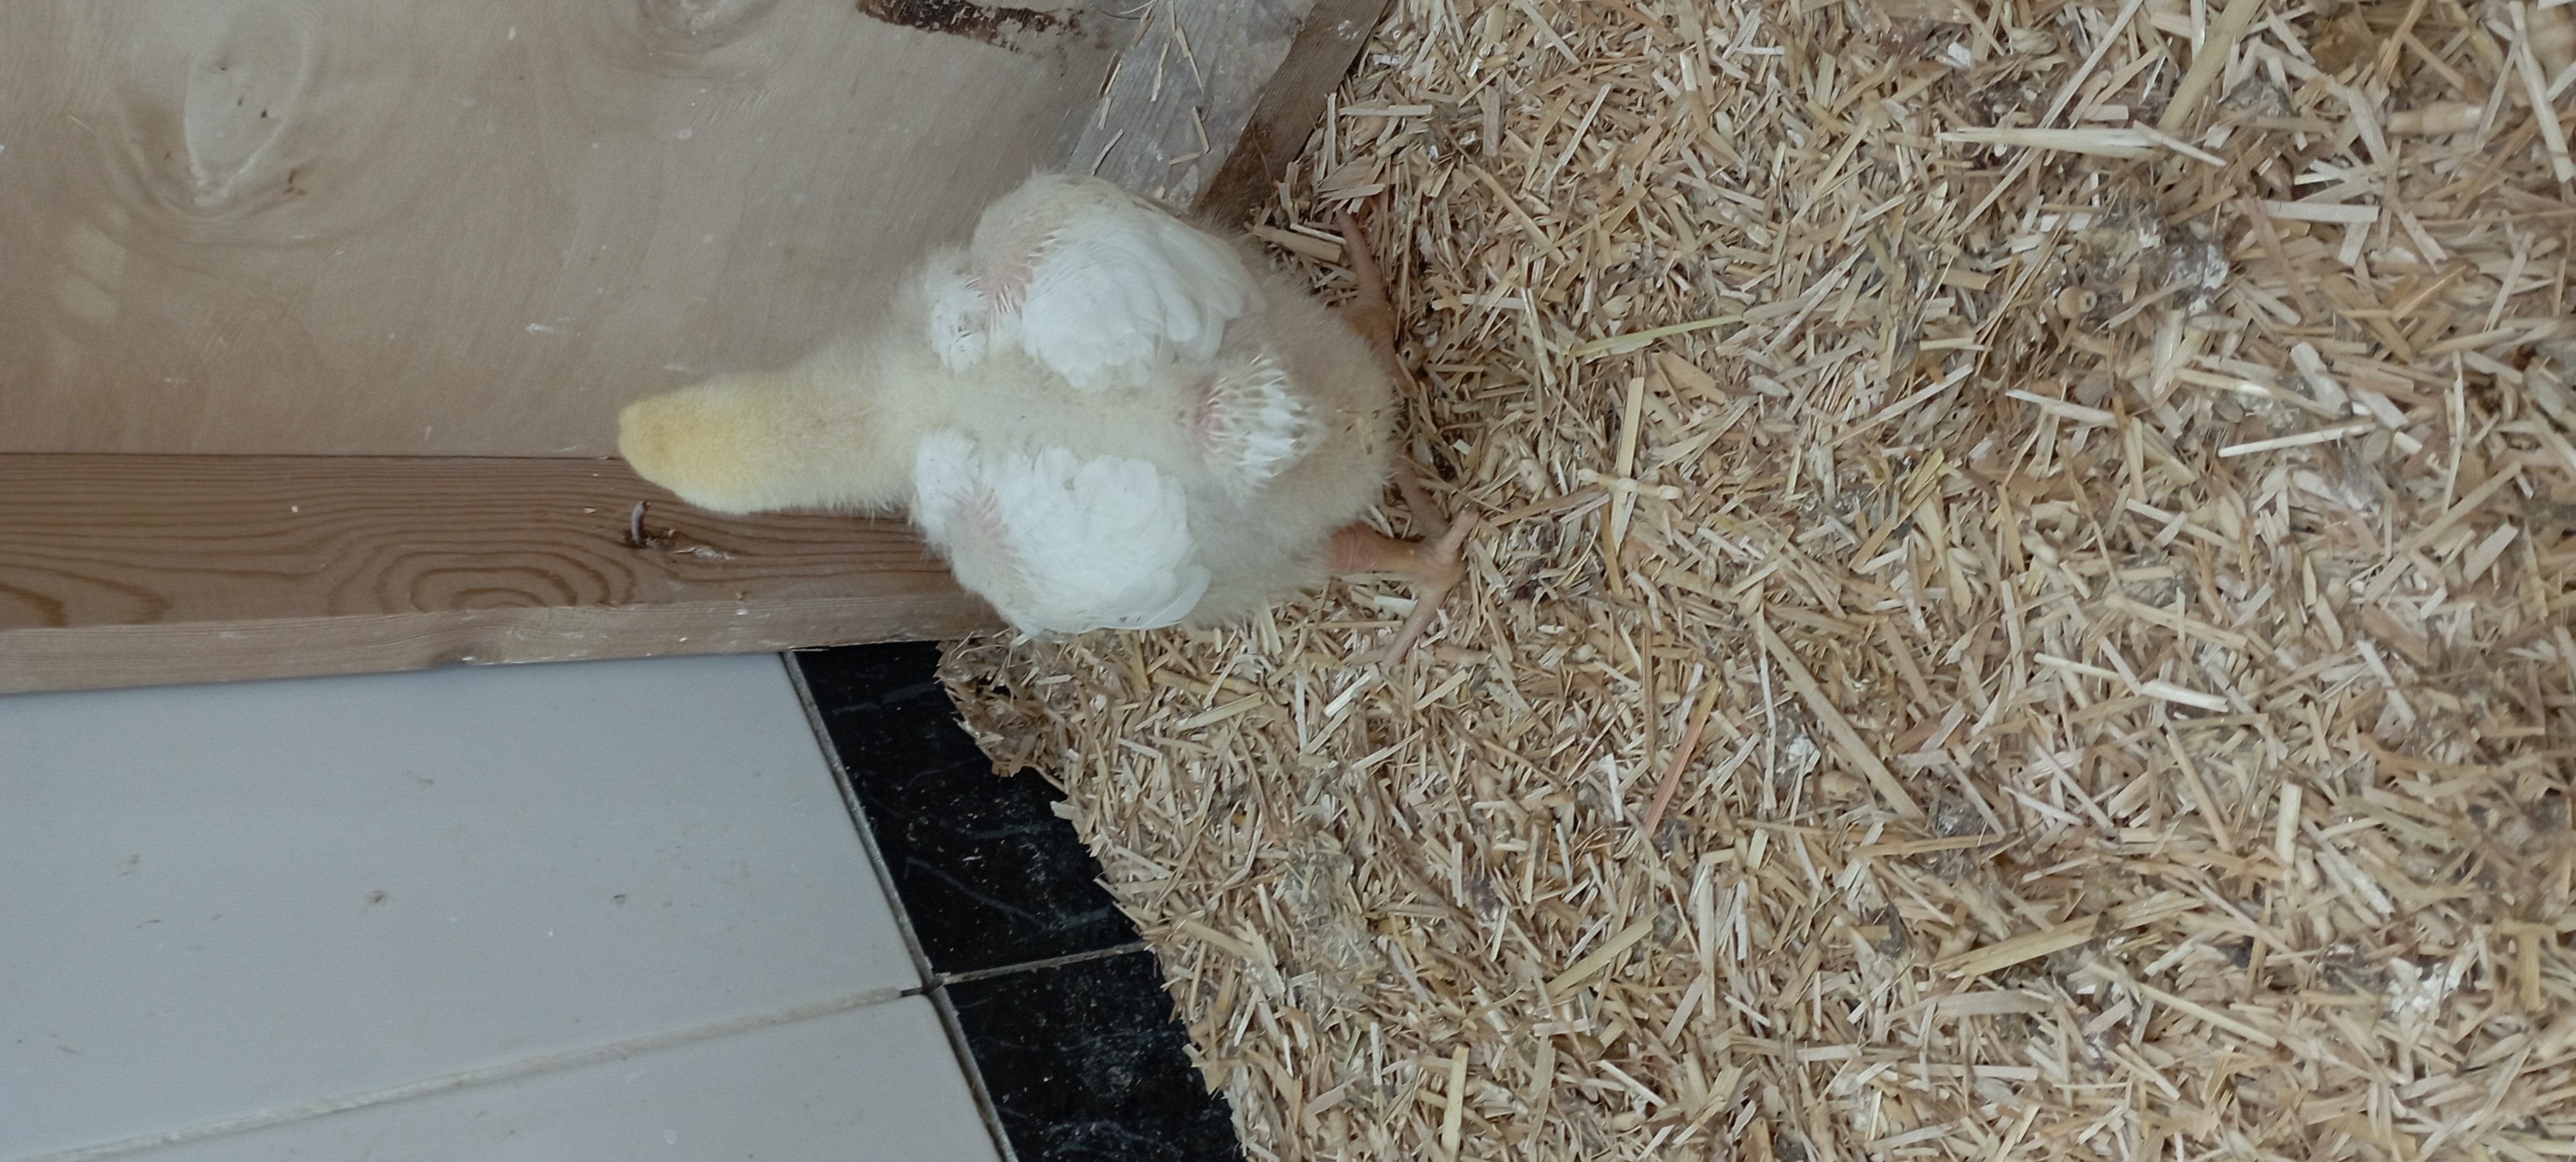
Weight: 403 g